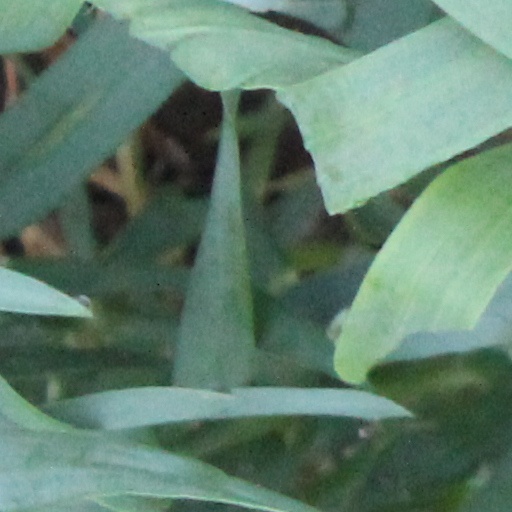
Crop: wheat